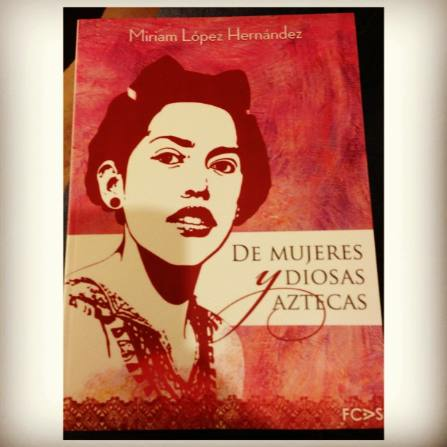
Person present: No